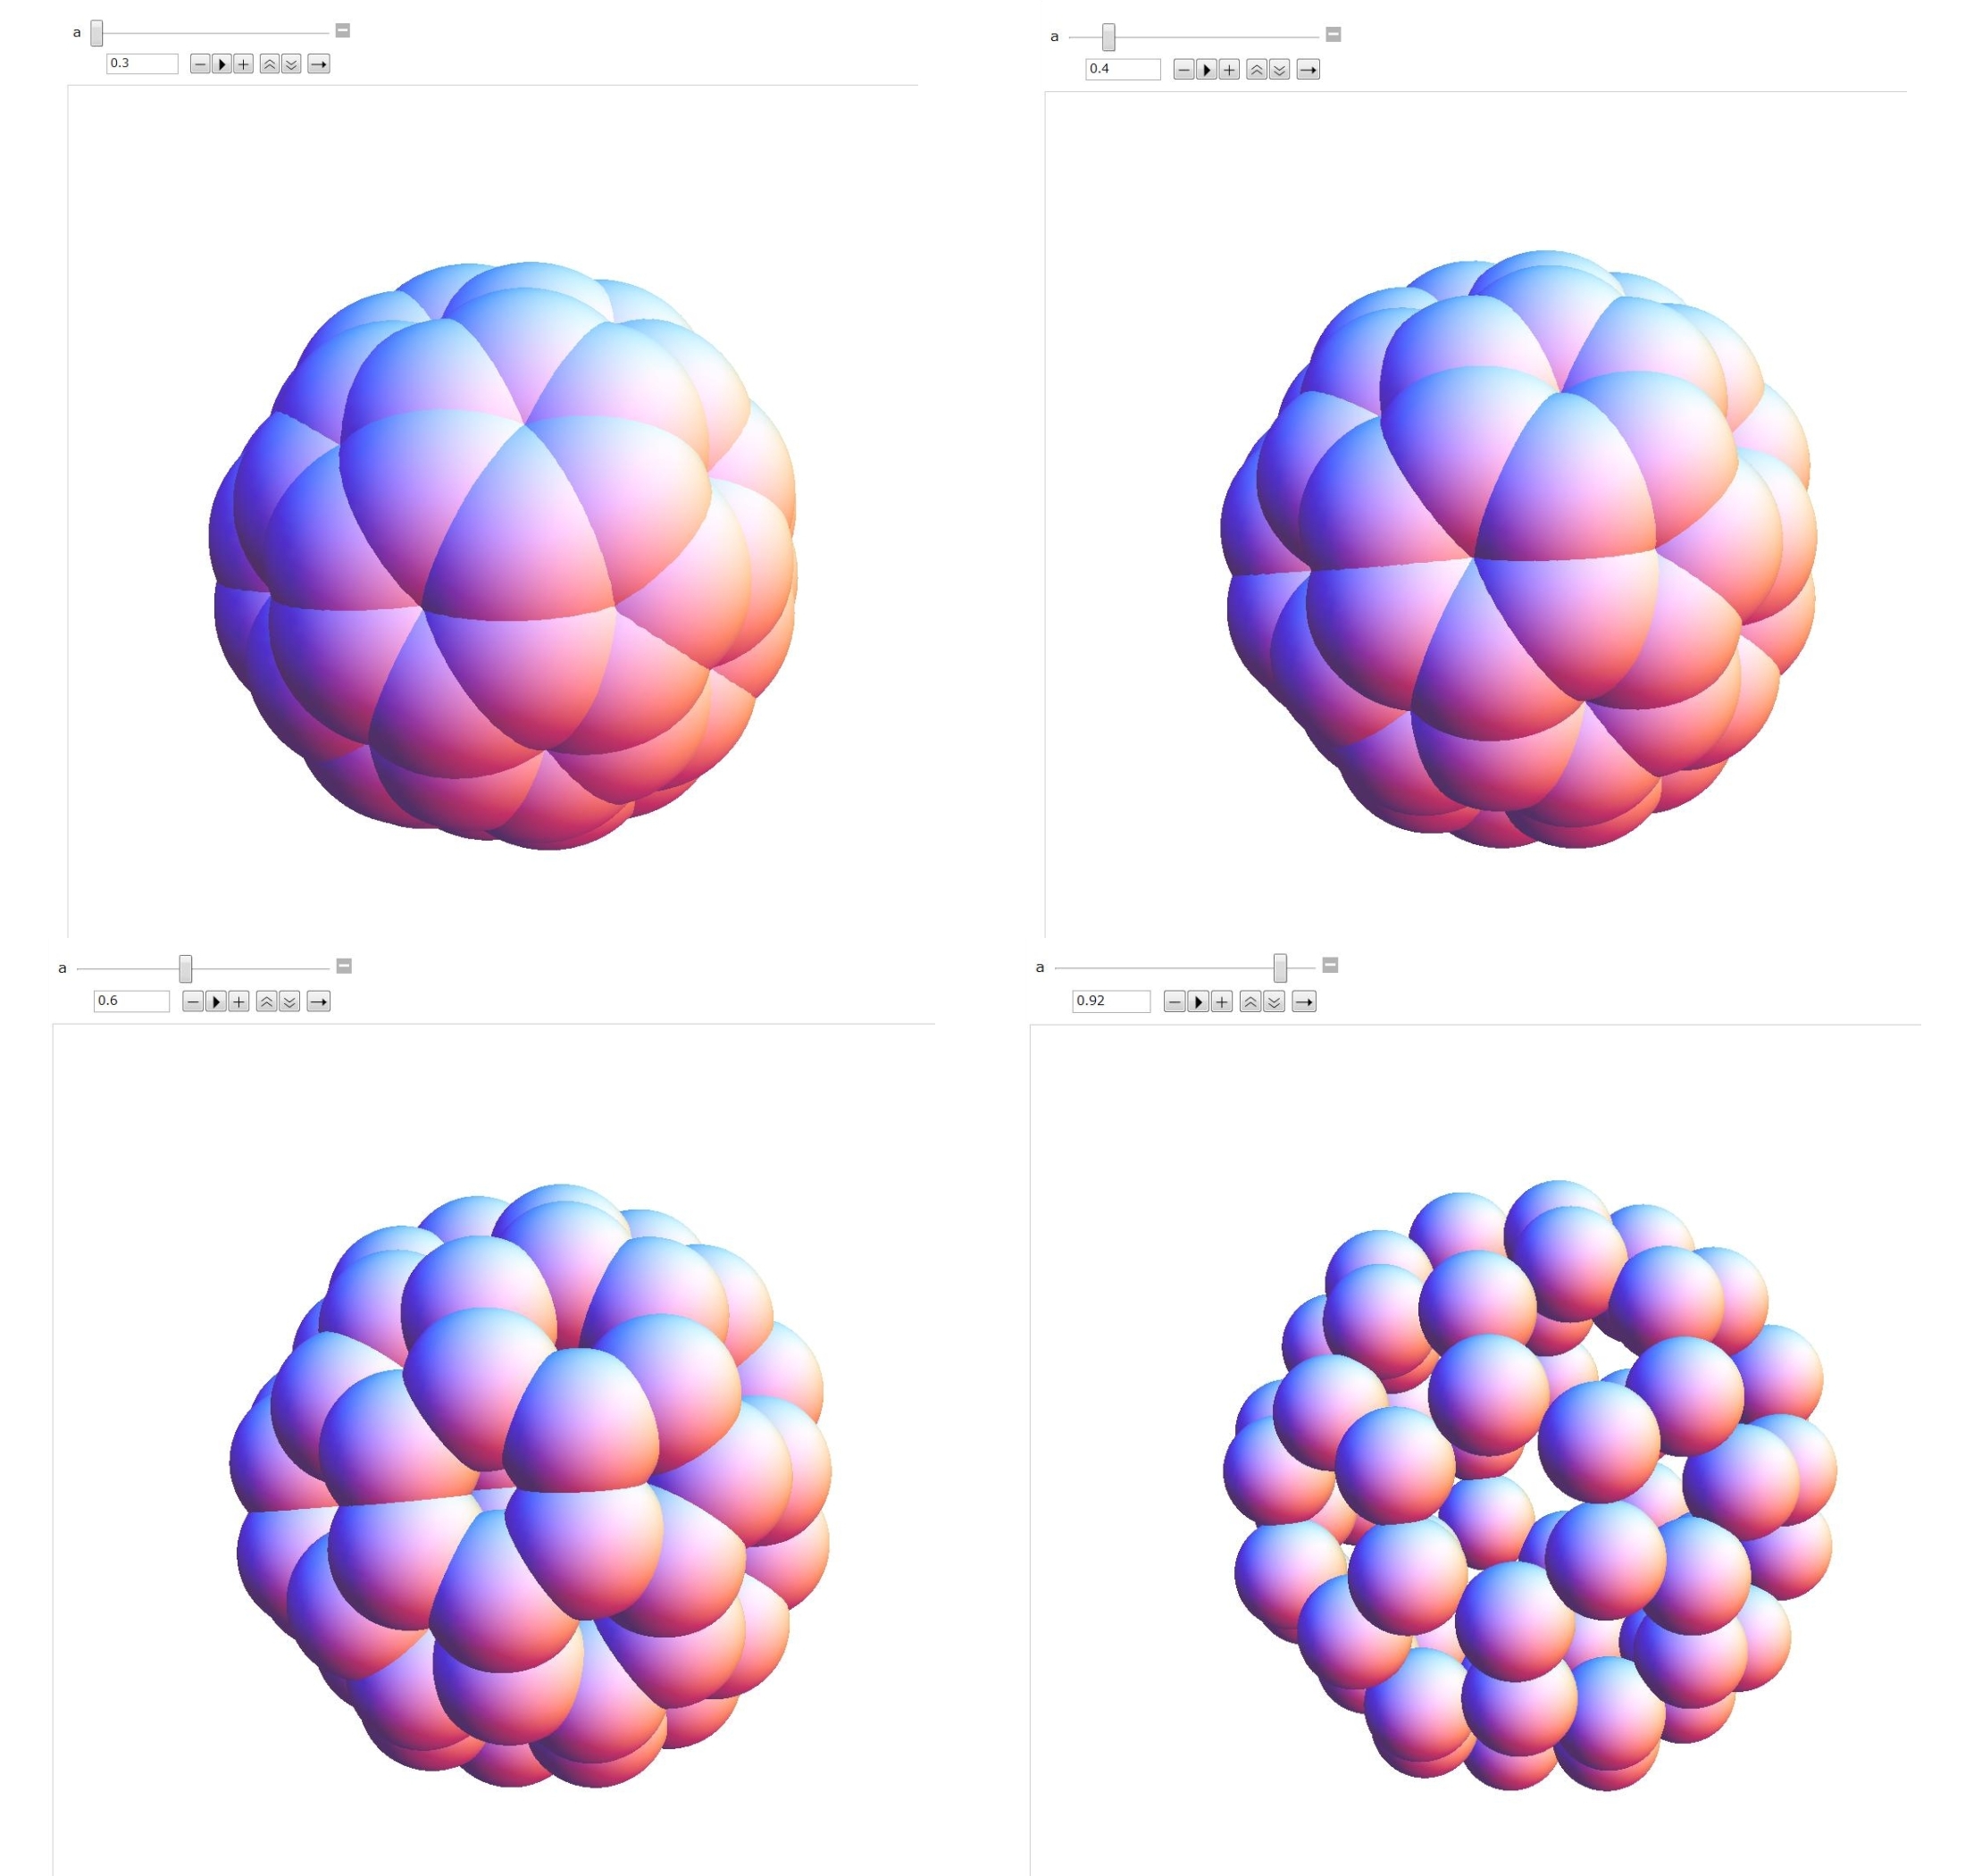
structure, balloon, pattern, geometry, lighting, toy, circle, sculpture, art, cool image, design, symmetry, ball, sphere, 3d, graphic, shape, cg, code, program, algorithm, geometricsculpture, graphics3d, chemicaldata